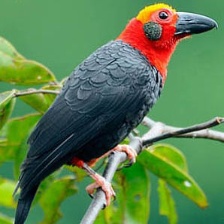
Species: BORNEAN BRISTLEHEAD
Scientific name: PITYRIASIS GYMNOCEPHALA